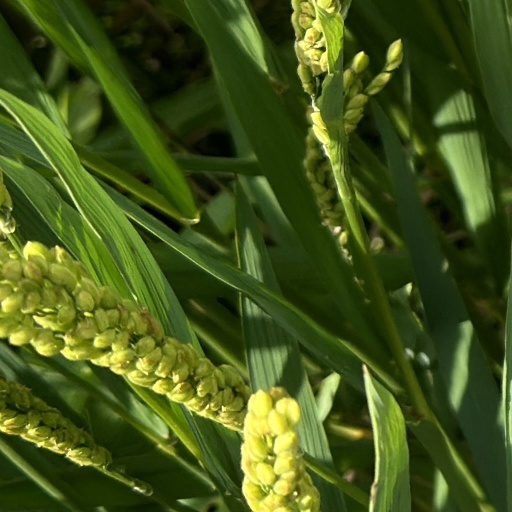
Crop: rice